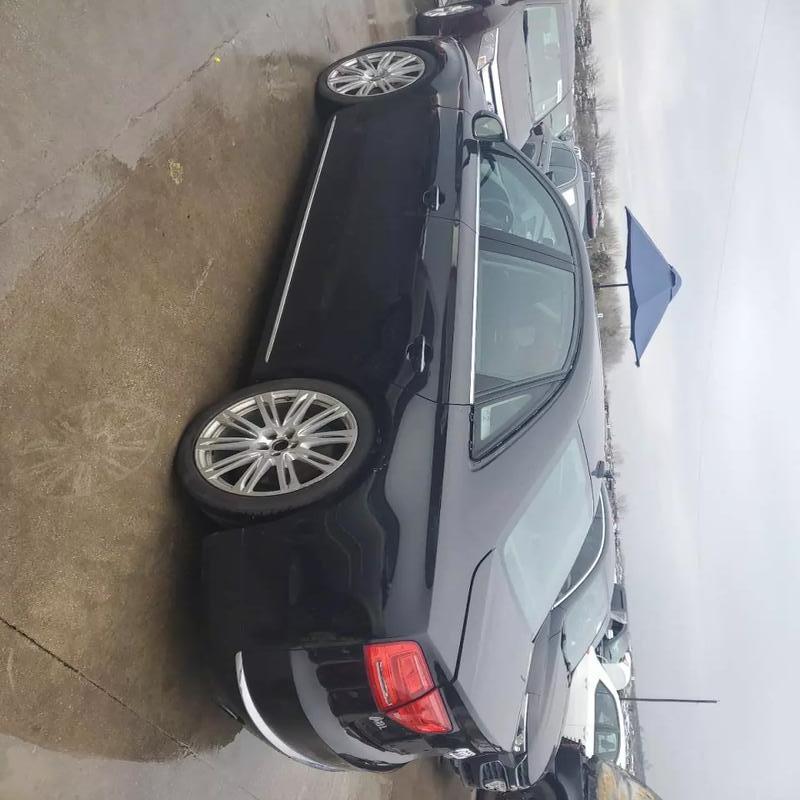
Aucun dommage détecté.
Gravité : aucun